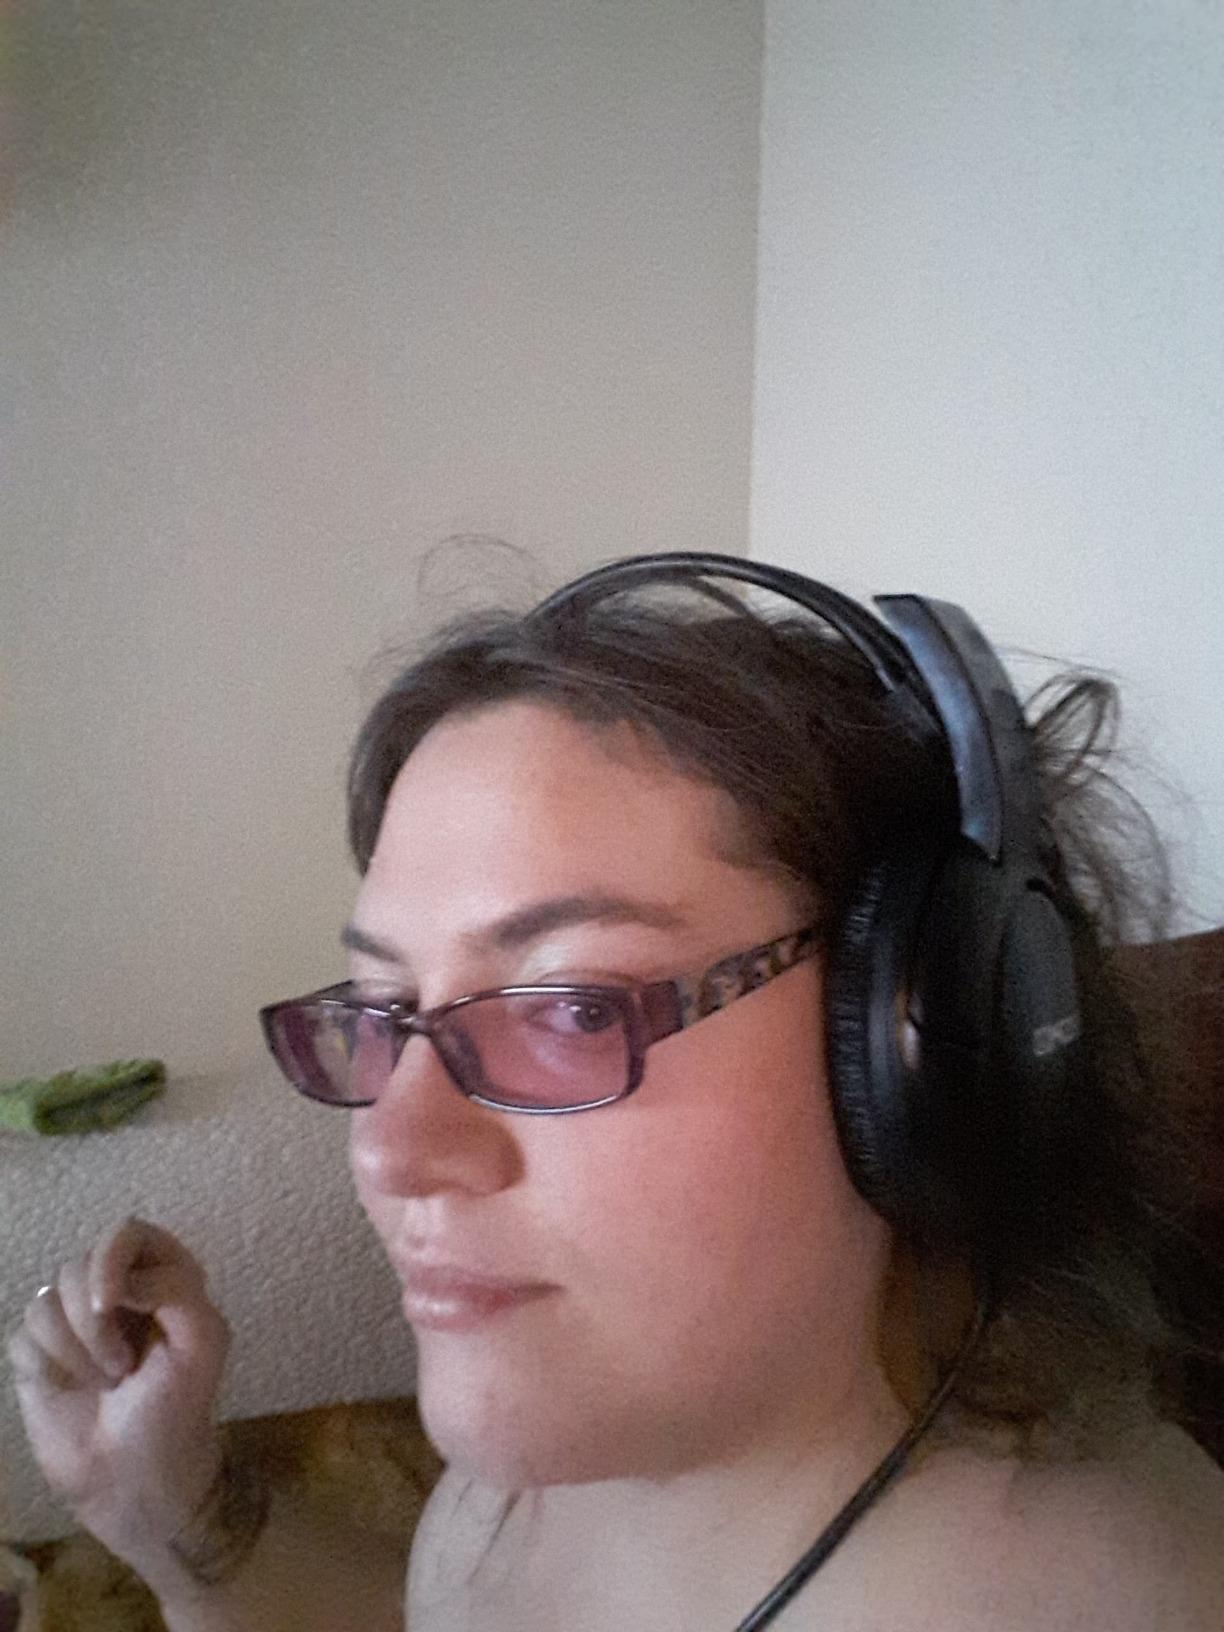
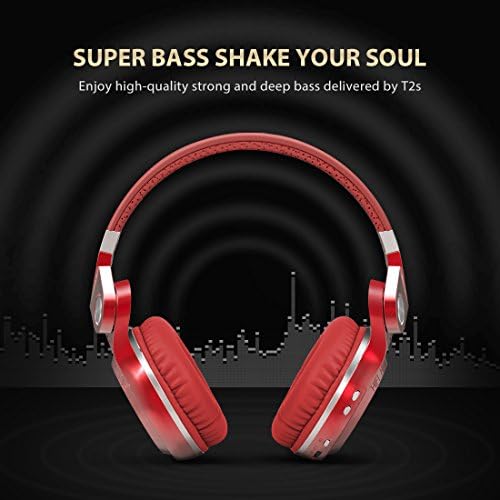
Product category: headphones
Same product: no